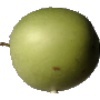
Label: apple_granny_smith